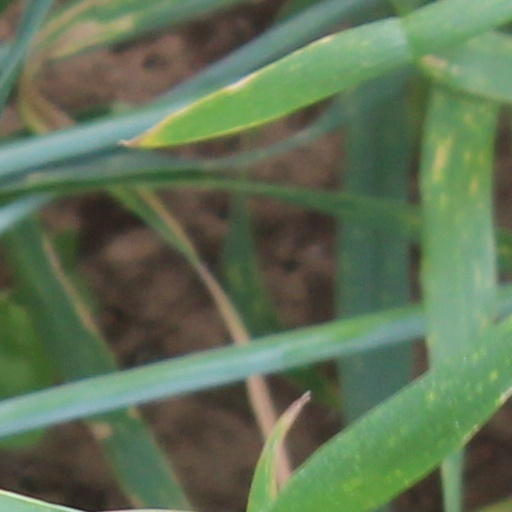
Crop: wheat